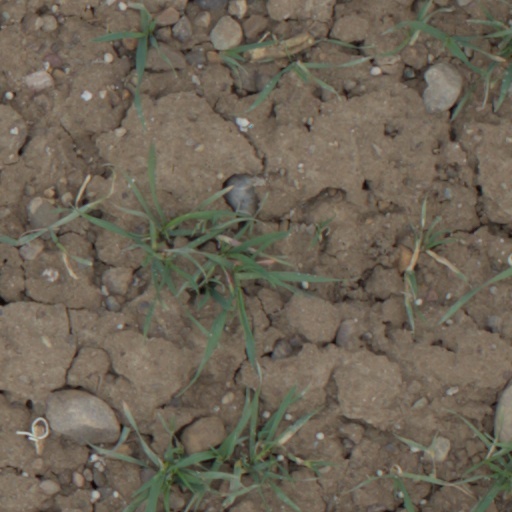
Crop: wheat